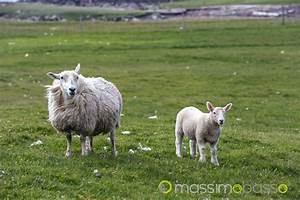
Label: sheep